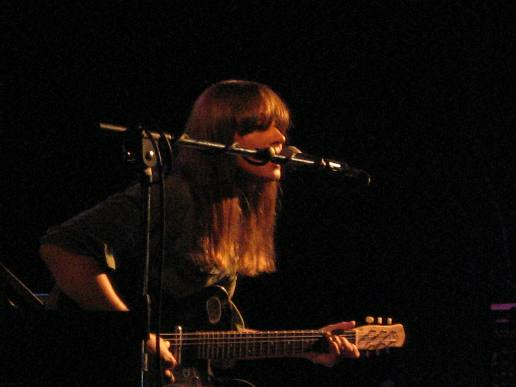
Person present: Yes